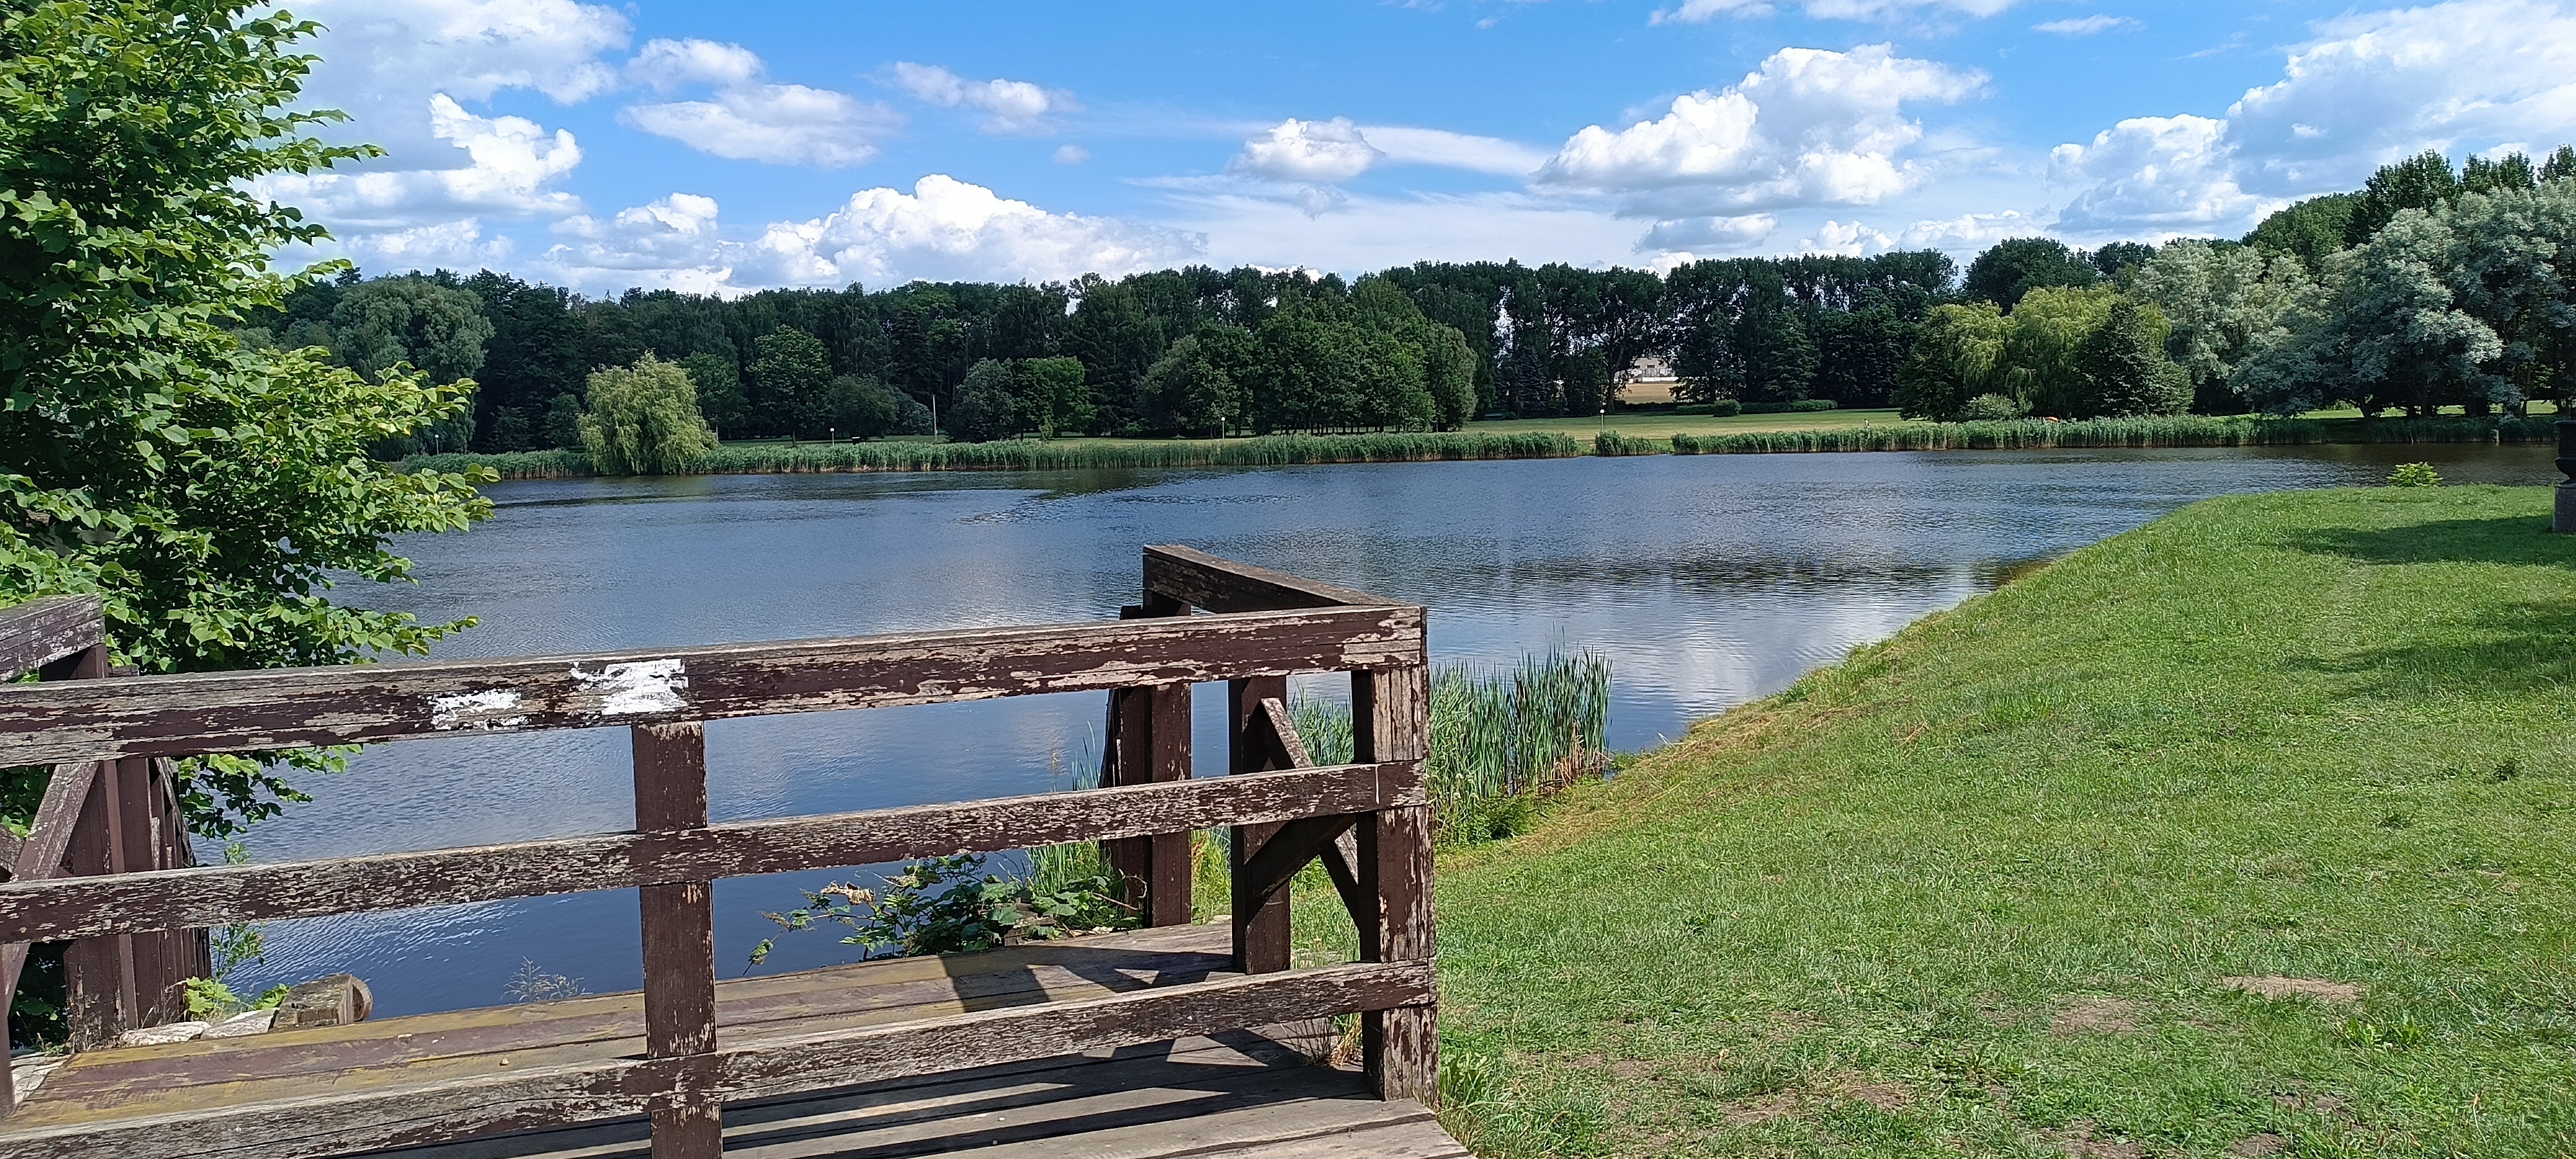
belarus, water, cloud, sky, plant, tree, natural landscape, lake, land lot, fence, body of water, wood, bank, split rail fence, landscape, grassland, lacustrine plain, fluvial landforms of streams, grass, rural area, meadow, grass family, cumulus, leisure, shore, dock, wetland, horizon, forest, pasture, reservoir, marsh, riparian zone, lake district, tarn, loch, reflection, wildlife, tidal marsh, Freshwater marsh, cottage, channel, pond, bay, floodplain, boardwalk, canal, ranch, inlet, coast, farm, hill, garden, prairie, walkway, bayou, sound, sea, bridge, park